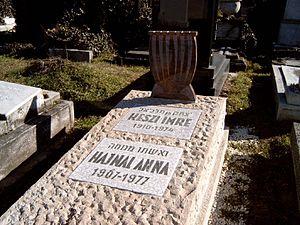
Imre Keszi, né Imre Kramer, est un écrivain, traducteur et critique littéraire et musical né à Budapest, en Hongrie, le 16 juin 1910 et mort le 26 novembre 1974 dans la même ville. Sa femme, Anna Hajnal, est poétesse, récipiendaire du prix Attila József.
Anna Hajnal, épouse d’Imre Keszi, est une poétesse hongroise. Elle était la sœur du poète Gábor Hajnal et la tante de Zsuzsa Kartal.